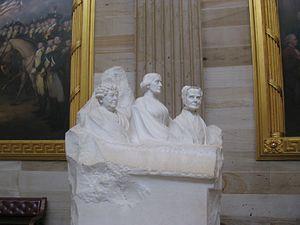
Susan Brownell Anthony, née le 15 février 1820 et décédée le 13 mars 1906 était une militante américaine des droits civiques, qui joua notamment un rôle central dans la lutte pour le suffrage des femmes aux États-Unis qui aboutira en 1920 à l'adoption du dix-neuvième amendement de la Constitution américaine, donnant le droit de vote aux femmes.